Filipinas, Ahora Mismo

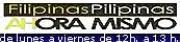
"Filipinas Ahora Mismo" logo

Filipinas, Ahora Mismo, or Pilipinas, Ora Mismo (English translation: Philippines, Right Now), was a nationally syndicated, 60-minute, cultural radio magazine program in the Philippines broadcast daily in Spanish for five seasons from March 2007 to September 2009. The only one of its kind in the country, it was presented by veteran radio announcer, and stage, television and movie actor, Bon Vibar.